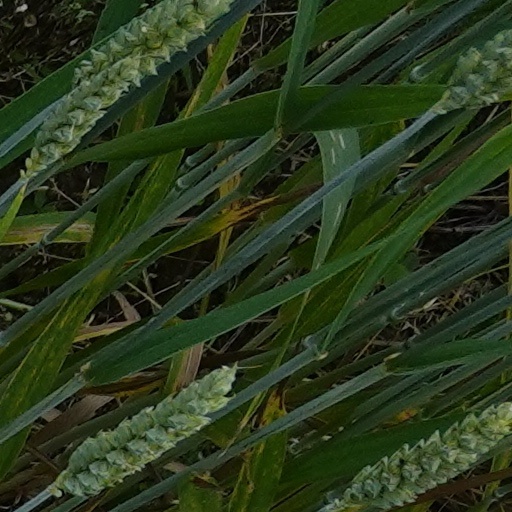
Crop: wheat